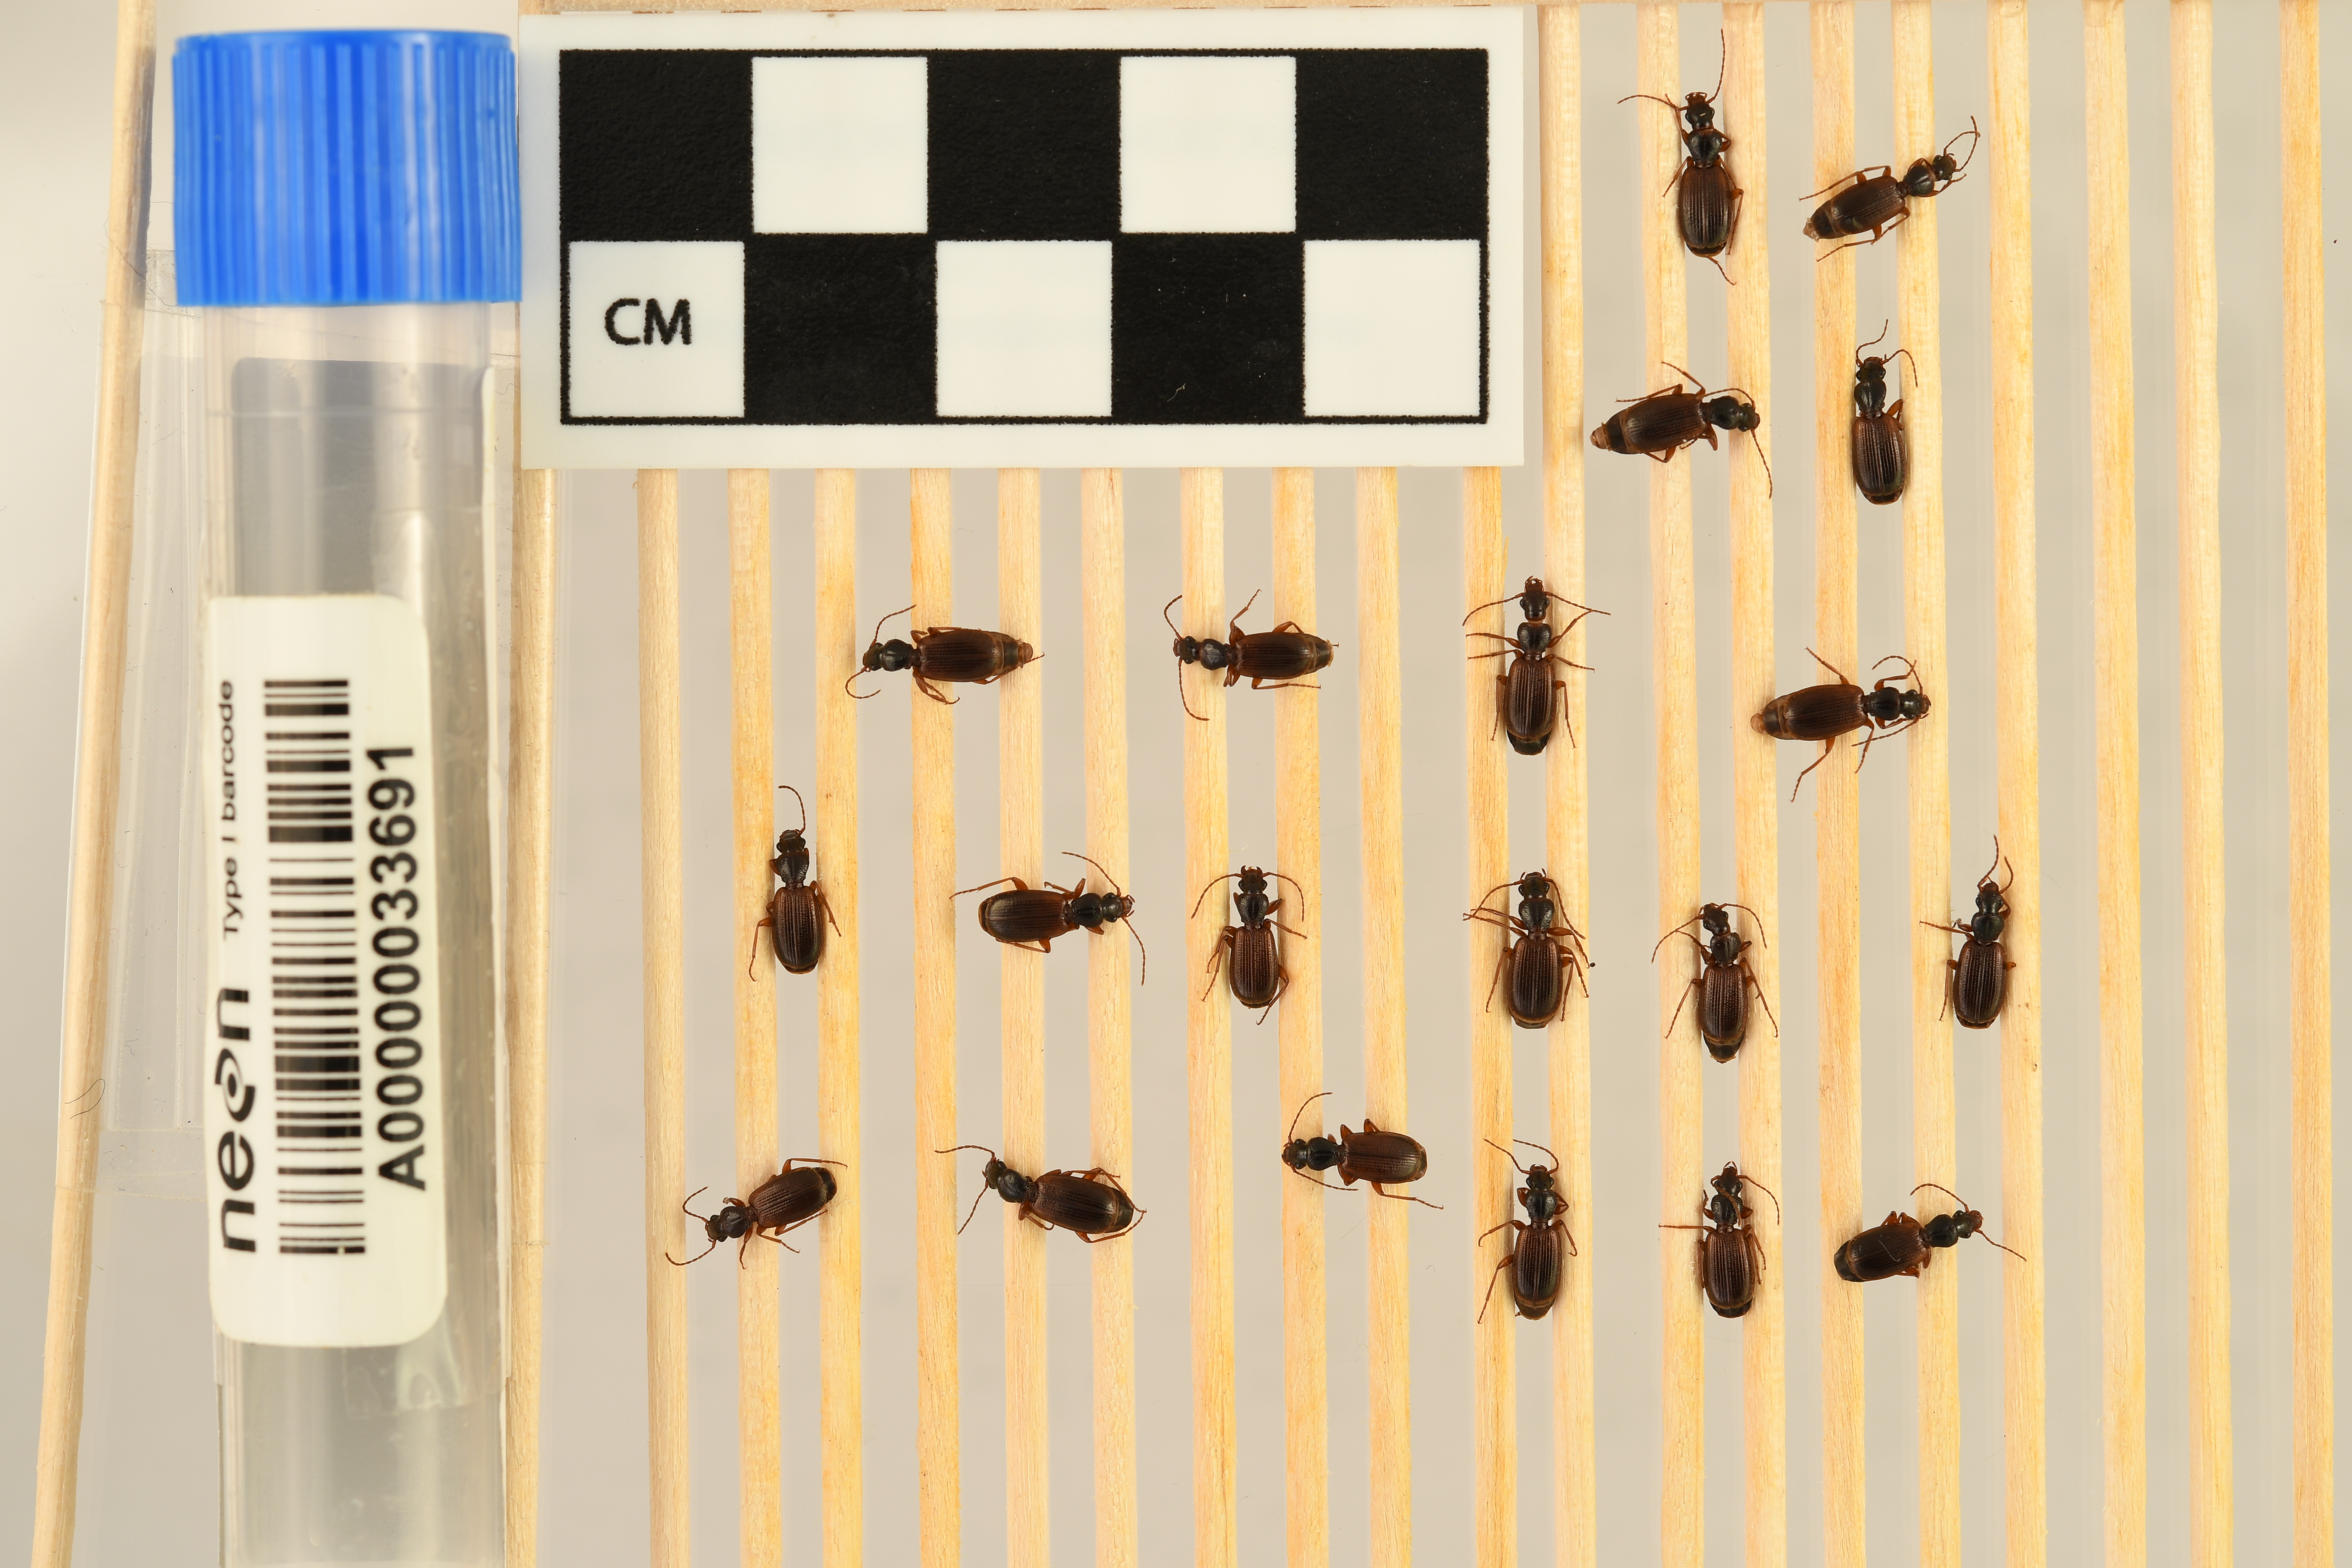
Cymindis neglecta — Bartlett Experimental Forest NEON, plot BART_068. Beetle 13, ElytraLength: 0.4197 cm (lying flat: Yes)

Cymindis neglecta — Bartlett Experimental Forest NEON, plot BART_068. Beetle 13, ElytraWidth: 0.2018 cm (lying flat: Yes)

Cymindis neglecta — Bartlett Experimental Forest NEON, plot BART_068. Beetle 14, ElytraLength: 0.4454 cm (lying flat: Yes)

Cymindis neglecta — Bartlett Experimental Forest NEON, plot BART_068. Beetle 14, ElytraWidth: 0.2191 cm (lying flat: Yes)

Cymindis neglecta — Bartlett Experimental Forest NEON, plot BART_068. Beetle 15, ElytraLength: 0.4014 cm (lying flat: Yes)

Cymindis neglecta — Bartlett Experimental Forest NEON, plot BART_068. Beetle 15, ElytraWidth: 0.1917 cm (lying flat: Yes)

Cymindis neglecta — Bartlett Experimental Forest NEON, plot BART_068. Beetle 16, ElytraWidth: 0.2094 cm (lying flat: Yes)

Cymindis neglecta — Bartlett Experimental Forest NEON, plot BART_068. Beetle 16, ElytraLength: 0.4461 cm (lying flat: Yes)

Cymindis neglecta — Bartlett Experimental Forest NEON, plot BART_068. Beetle 17, ElytraWidth: 0.2098 cm (lying flat: Yes)

Cymindis neglecta — Bartlett Experimental Forest NEON, plot BART_068. Beetle 17, ElytraLength: 0.4201 cm (lying flat: Yes)

Cymindis neglecta — Bartlett Experimental Forest NEON, plot BART_068. Beetle 18, ElytraLength: 0.412 cm (lying flat: Yes)

Cymindis neglecta — Bartlett Experimental Forest NEON, plot BART_068. Beetle 18, ElytraWidth: 0.2179 cm (lying flat: Yes)

Cymindis neglecta — Bartlett Experimental Forest NEON, plot BART_068. Beetle 19, ElytraLength: 0.4277 cm (lying flat: Yes)

Cymindis neglecta — Bartlett Experimental Forest NEON, plot BART_068. Beetle 19, ElytraWidth: 0.2018 cm (lying flat: Yes)

Cymindis neglecta — Bartlett Experimental Forest NEON, plot BART_068. Beetle 20, ElytraLength: 0.421 cm (lying flat: Yes)

Cymindis neglecta — Bartlett Experimental Forest NEON, plot BART_068. Beetle 20, ElytraWidth: 0.2067 cm (lying flat: Yes)

Cymindis neglecta — Bartlett Experimental Forest NEON, plot BART_068. Beetle 1, ElytraLength: 0.4365 cm (lying flat: Yes)

Cymindis neglecta — Bartlett Experimental Forest NEON, plot BART_068. Beetle 1, ElytraWidth: 0.1905 cm (lying flat: Yes)

Cymindis neglecta — Bartlett Experimental Forest NEON, plot BART_068. Beetle 2, ElytraLength: 0.3836 cm (lying flat: Yes)

Cymindis neglecta — Bartlett Experimental Forest NEON, plot BART_068. Beetle 2, ElytraWidth: 0.1886 cm (lying flat: Yes)

Cymindis neglecta — Bartlett Experimental Forest NEON, plot BART_068. Beetle 3, ElytraLength: 0.4529 cm (lying flat: Yes)

Cymindis neglecta — Bartlett Experimental Forest NEON, plot BART_068. Beetle 3, ElytraWidth: 0.1853 cm (lying flat: Yes)

Cymindis neglecta — Bartlett Experimental Forest NEON, plot BART_068. Beetle 4, ElytraLength: 0.4146 cm (lying flat: Yes)

Cymindis neglecta — Bartlett Experimental Forest NEON, plot BART_068. Beetle 4, ElytraWidth: 0.2088 cm (lying flat: Yes)

Cymindis neglecta — Bartlett Experimental Forest NEON, plot BART_068. Beetle 5, ElytraLength: 0.4286 cm (lying flat: Yes)

Cymindis neglecta — Bartlett Experimental Forest NEON, plot BART_068. Beetle 5, ElytraWidth: 0.2063 cm (lying flat: Yes)

Cymindis neglecta — Bartlett Experimental Forest NEON, plot BART_068. Beetle 6, ElytraLength: 0.4047 cm (lying flat: Yes)

Cymindis neglecta — Bartlett Experimental Forest NEON, plot BART_068. Beetle 6, ElytraWidth: 0.2063 cm (lying flat: Yes)

Cymindis neglecta — Bartlett Experimental Forest NEON, plot BART_068. Beetle 7, ElytraLength: 0.4292 cm (lying flat: Yes)

Cymindis neglecta — Bartlett Experimental Forest NEON, plot BART_068. Beetle 7, ElytraWidth: 0.1986 cm (lying flat: Yes)

Cymindis neglecta — Bartlett Experimental Forest NEON, plot BART_068. Beetle 8, ElytraLength: 0.4411 cm (lying flat: Yes)

Cymindis neglecta — Bartlett Experimental Forest NEON, plot BART_068. Beetle 8, ElytraWidth: 0.2077 cm (lying flat: Yes)

Cymindis neglecta — Bartlett Experimental Forest NEON, plot BART_068. Beetle 9, ElytraLength: 0.4368 cm (lying flat: Yes)

Cymindis neglecta — Bartlett Experimental Forest NEON, plot BART_068. Beetle 9, ElytraWidth: 0.1986 cm (lying flat: Yes)

Cymindis neglecta — Bartlett Experimental Forest NEON, plot BART_068. Beetle 10, ElytraLength: 0.4368 cm (lying flat: Yes)

Cymindis neglecta — Bartlett Experimental Forest NEON, plot BART_068. Beetle 10, ElytraWidth: 0.199 cm (lying flat: Yes)

Cymindis neglecta — Bartlett Experimental Forest NEON, plot BART_068. Beetle 11, ElytraWidth: 0.1827 cm (lying flat: Yes)

Cymindis neglecta — Bartlett Experimental Forest NEON, plot BART_068. Beetle 11, ElytraLength: 0.3968 cm (lying flat: Yes)

Cymindis neglecta — Bartlett Experimental Forest NEON, plot BART_068. Beetle 12, ElytraLength: 0.4526 cm (lying flat: Yes)

Cymindis neglecta — Bartlett Experimental Forest NEON, plot BART_068. Beetle 12, ElytraWidth: 0.2065 cm (lying flat: Yes)

Cymindis neglecta — Bartlett Experimental Forest NEON, plot BART_068. Beetle 13, ElytraLength: 0.4051 cm (lying flat: Yes)

Cymindis neglecta — Bartlett Experimental Forest NEON, plot BART_068. Beetle 13, ElytraWidth: 0.2143 cm (lying flat: Yes)

Cymindis neglecta — Bartlett Experimental Forest NEON, plot BART_068. Beetle 14, ElytraLength: 0.4391 cm (lying flat: Yes)

Cymindis neglecta — Bartlett Experimental Forest NEON, plot BART_068. Beetle 14, ElytraWidth: 0.1998 cm (lying flat: Yes)

Cymindis neglecta — Bartlett Experimental Forest NEON, plot BART_068. Beetle 15, ElytraLength: 0.4054 cm (lying flat: Yes)

Cymindis neglecta — Bartlett Experimental Forest NEON, plot BART_068. Beetle 15, ElytraWidth: 0.1918 cm (lying flat: Yes)

Cymindis neglecta — Bartlett Experimental Forest NEON, plot BART_068. Beetle 16, ElytraWidth: 0.1984 cm (lying flat: Yes)

Cymindis neglecta — Bartlett Experimental Forest NEON, plot BART_068. Beetle 16, ElytraLength: 0.4504 cm (lying flat: Yes)

Cymindis neglecta — Bartlett Experimental Forest NEON, plot BART_068. Beetle 17, ElytraWidth: 0.1986 cm (lying flat: Yes)

Cymindis neglecta — Bartlett Experimental Forest NEON, plot BART_068. Beetle 17, ElytraLength: 0.4218 cm (lying flat: Yes)

Cymindis neglecta — Bartlett Experimental Forest NEON, plot BART_068. Beetle 18, ElytraLength: 0.4054 cm (lying flat: Yes)

Cymindis neglecta — Bartlett Experimental Forest NEON, plot BART_068. Beetle 18, ElytraWidth: 0.1827 cm (lying flat: Yes)

Cymindis neglecta — Bartlett Experimental Forest NEON, plot BART_068. Beetle 19, ElytraLength: 0.4051 cm (lying flat: Yes)

Cymindis neglecta — Bartlett Experimental Forest NEON, plot BART_068. Beetle 19, ElytraWidth: 0.1906 cm (lying flat: Yes)

Cymindis neglecta — Bartlett Experimental Forest NEON, plot BART_068. Beetle 20, ElytraLength: 0.4266 cm (lying flat: Yes)

Cymindis neglecta — Bartlett Experimental Forest NEON, plot BART_068. Beetle 20, ElytraWidth: 0.1832 cm (lying flat: Yes)